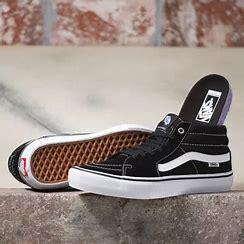
Brand: Vans
Model: SK8 Mid